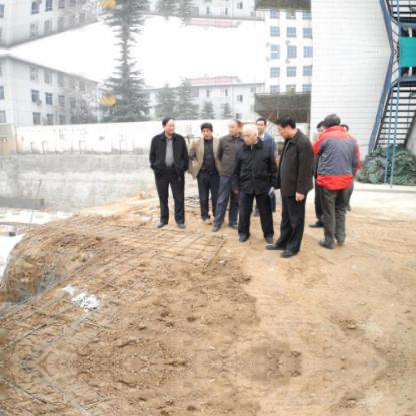
Objects in the image:
label: head
label: head
label: head
label: head
label: head
label: head
label: head
label: head